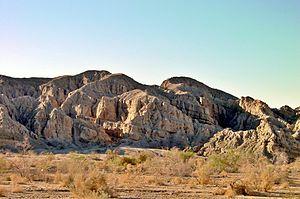
Orocopia Mountains vues de la Box canyon Road, conté de Riverside, état de Californie, États Unis d'Amérique.